Spurlands End

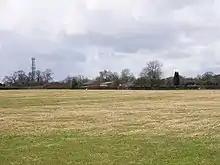
Spurlands End, 2006

Spurlands End is a hamlet in the parish of Little Missenden, in Buckinghamshire, England.